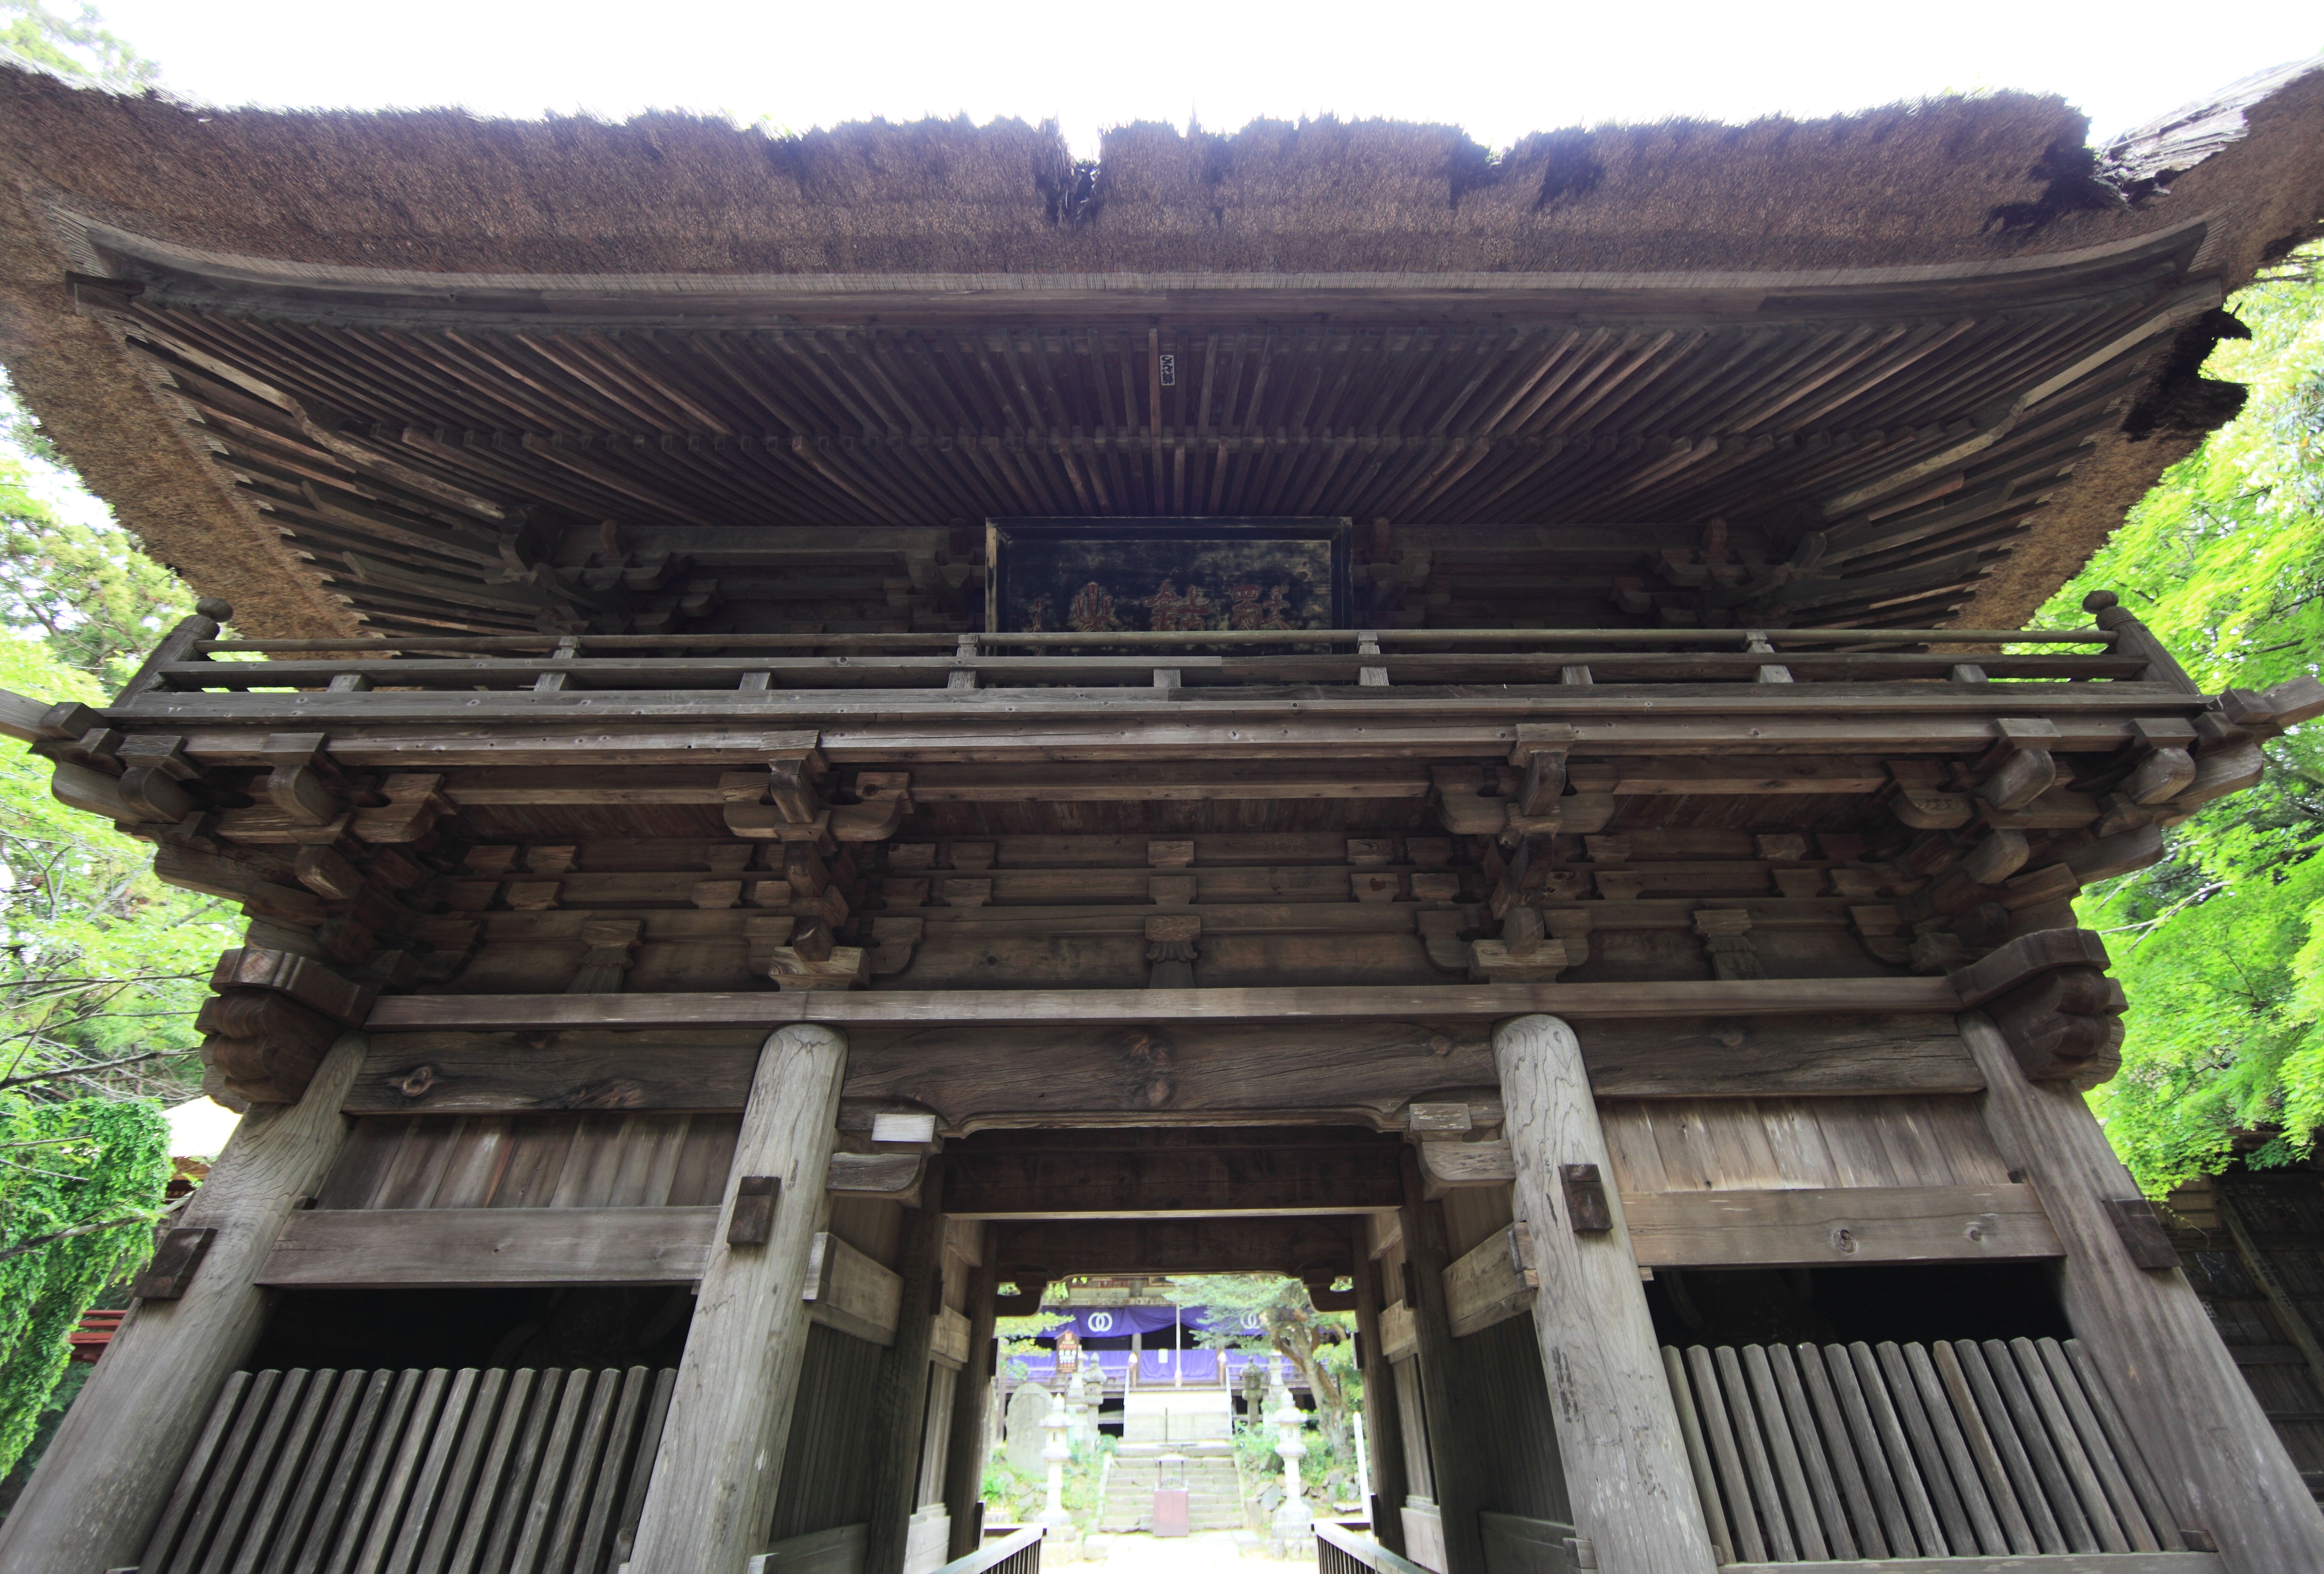
high, gate, place of worship, religious, temple, japanese, shrine, tochigi, 5d, style, hires, chinese architecture, markii, traditional, hi, res, resolution, mashikomachi, hagagun, saimyouji, historic site, shinto shrine